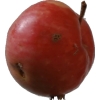
Label: Apple 10